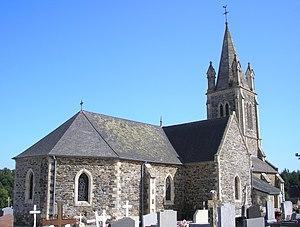
Saint-Jean-de-Savigny est une commune française, située dans le département de la Manche en région Normandie, peuplée de 446 habitants.